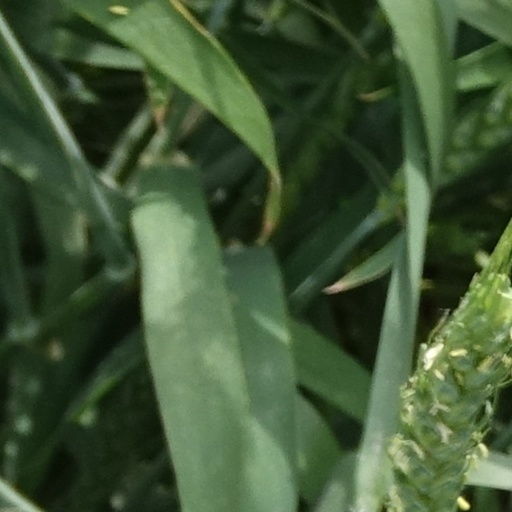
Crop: wheat